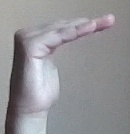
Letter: haa